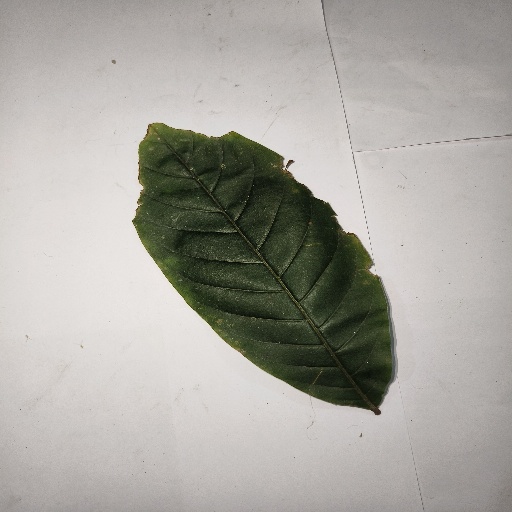
Species: HariTaki
Leaf condition: Shot Hole